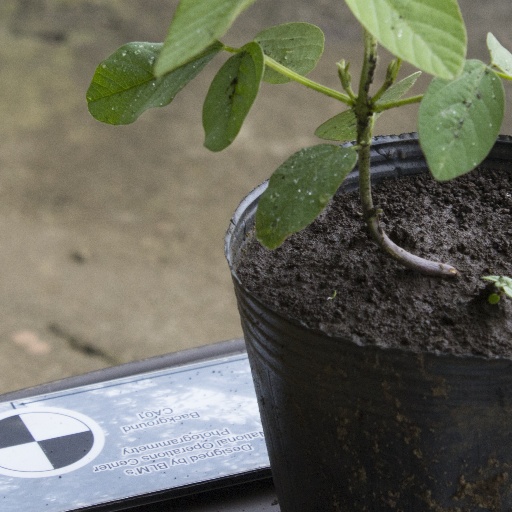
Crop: soybean